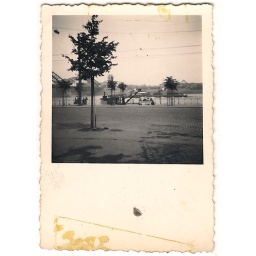
cobbled road and bridge over water